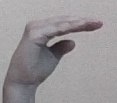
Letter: jeem